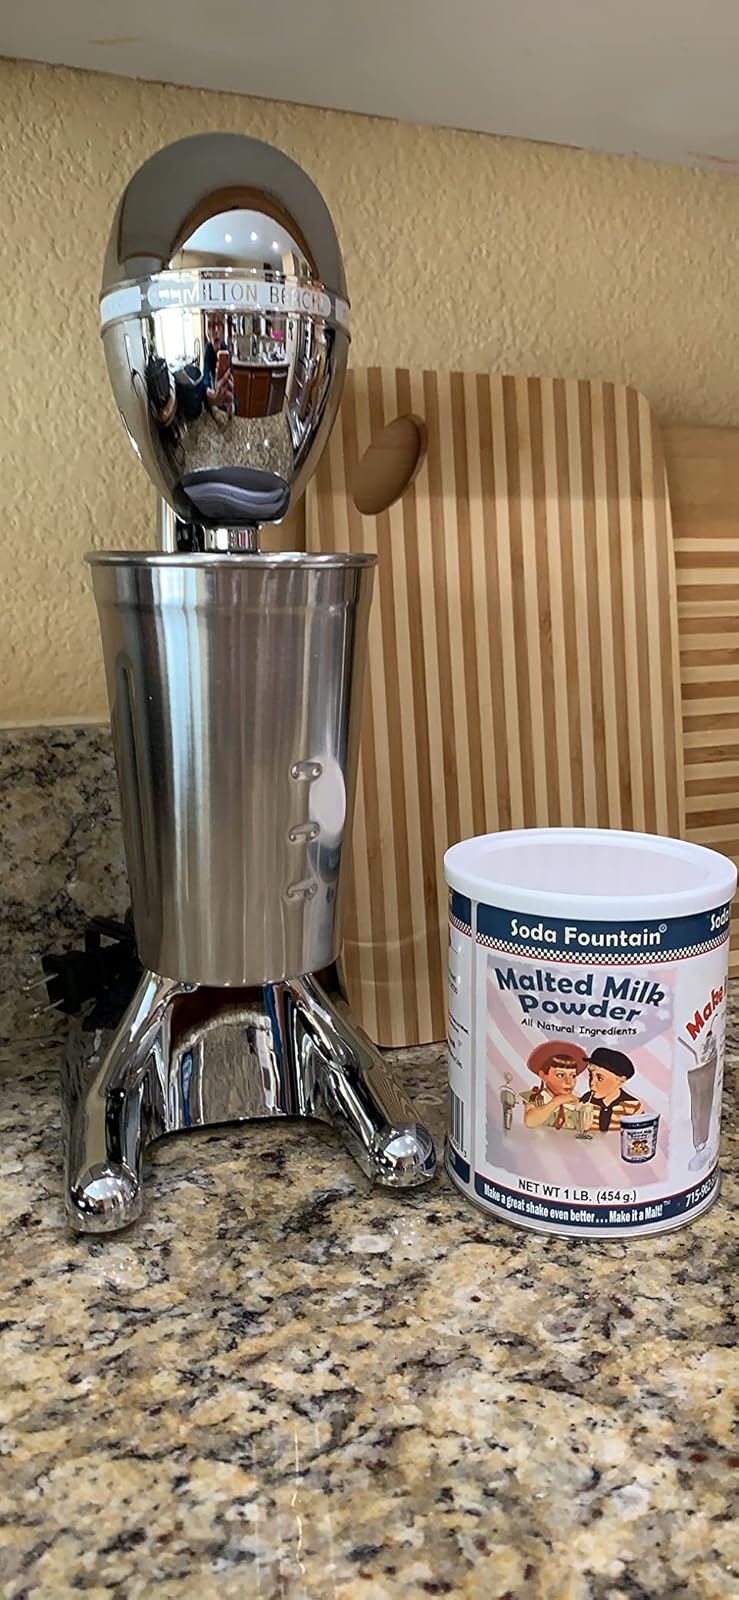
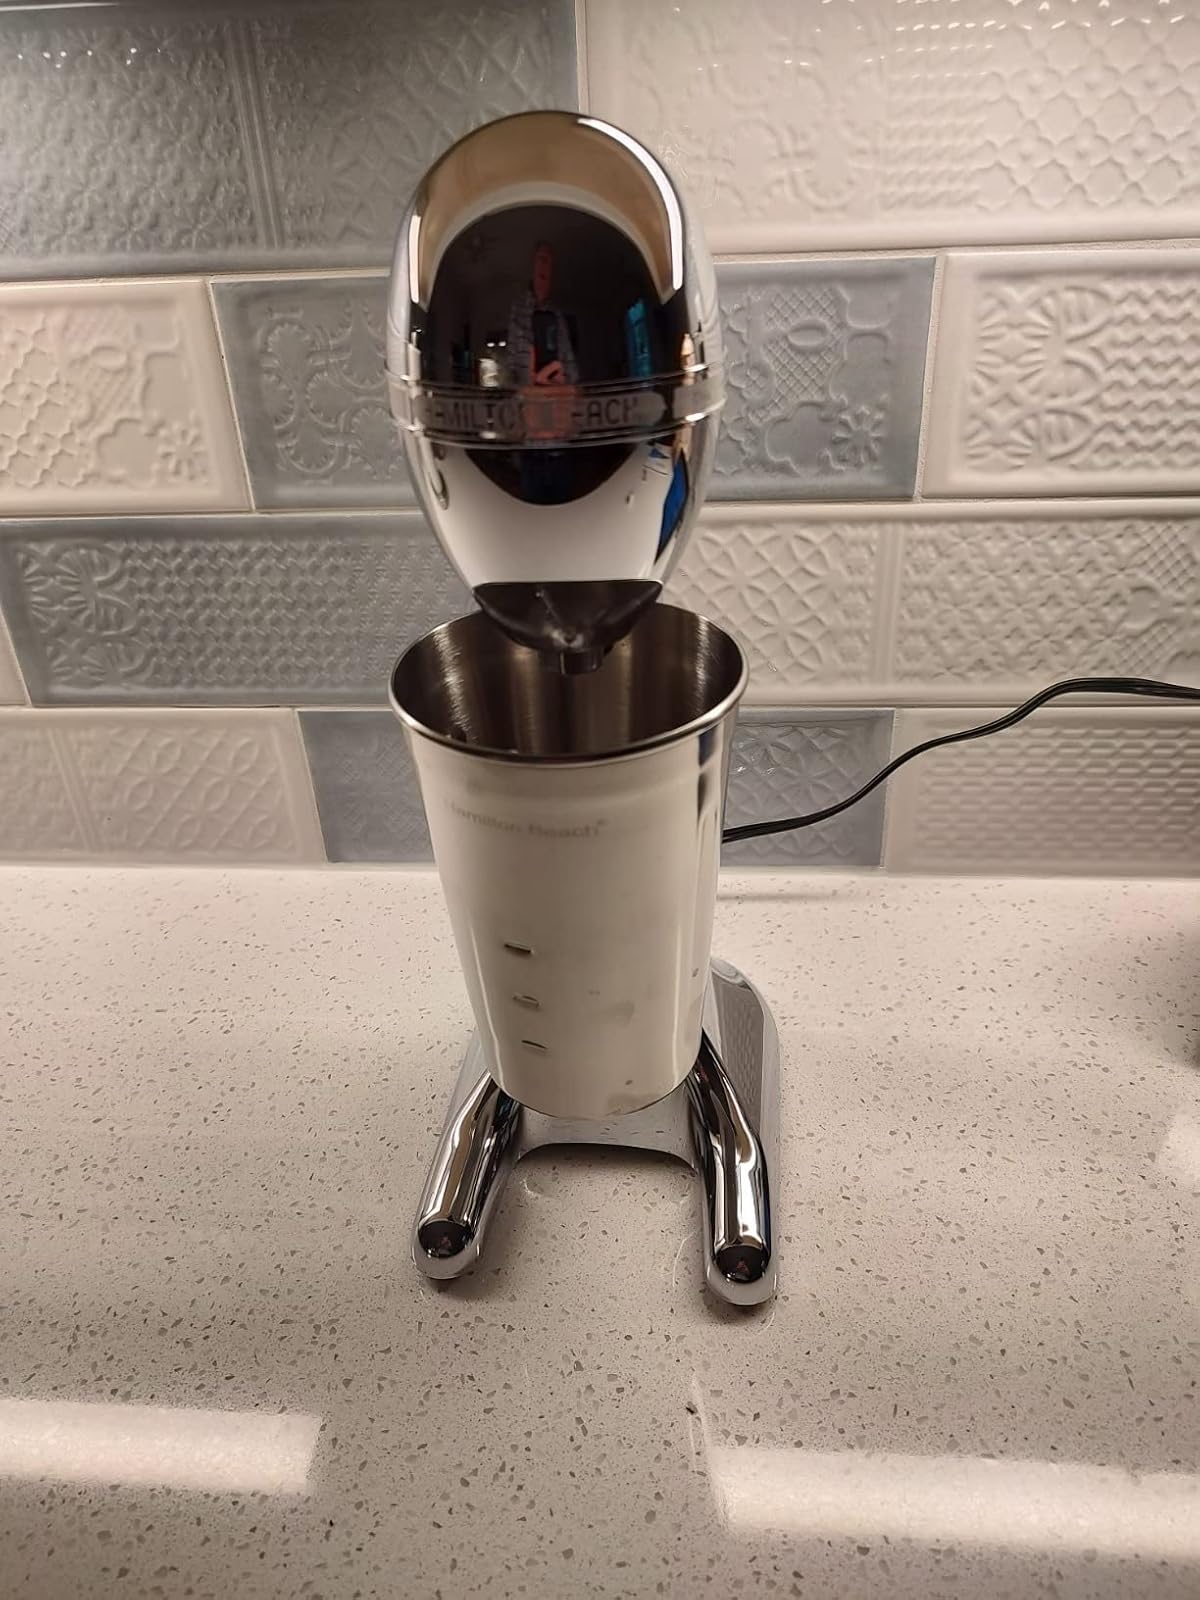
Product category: items_mixer
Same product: yes